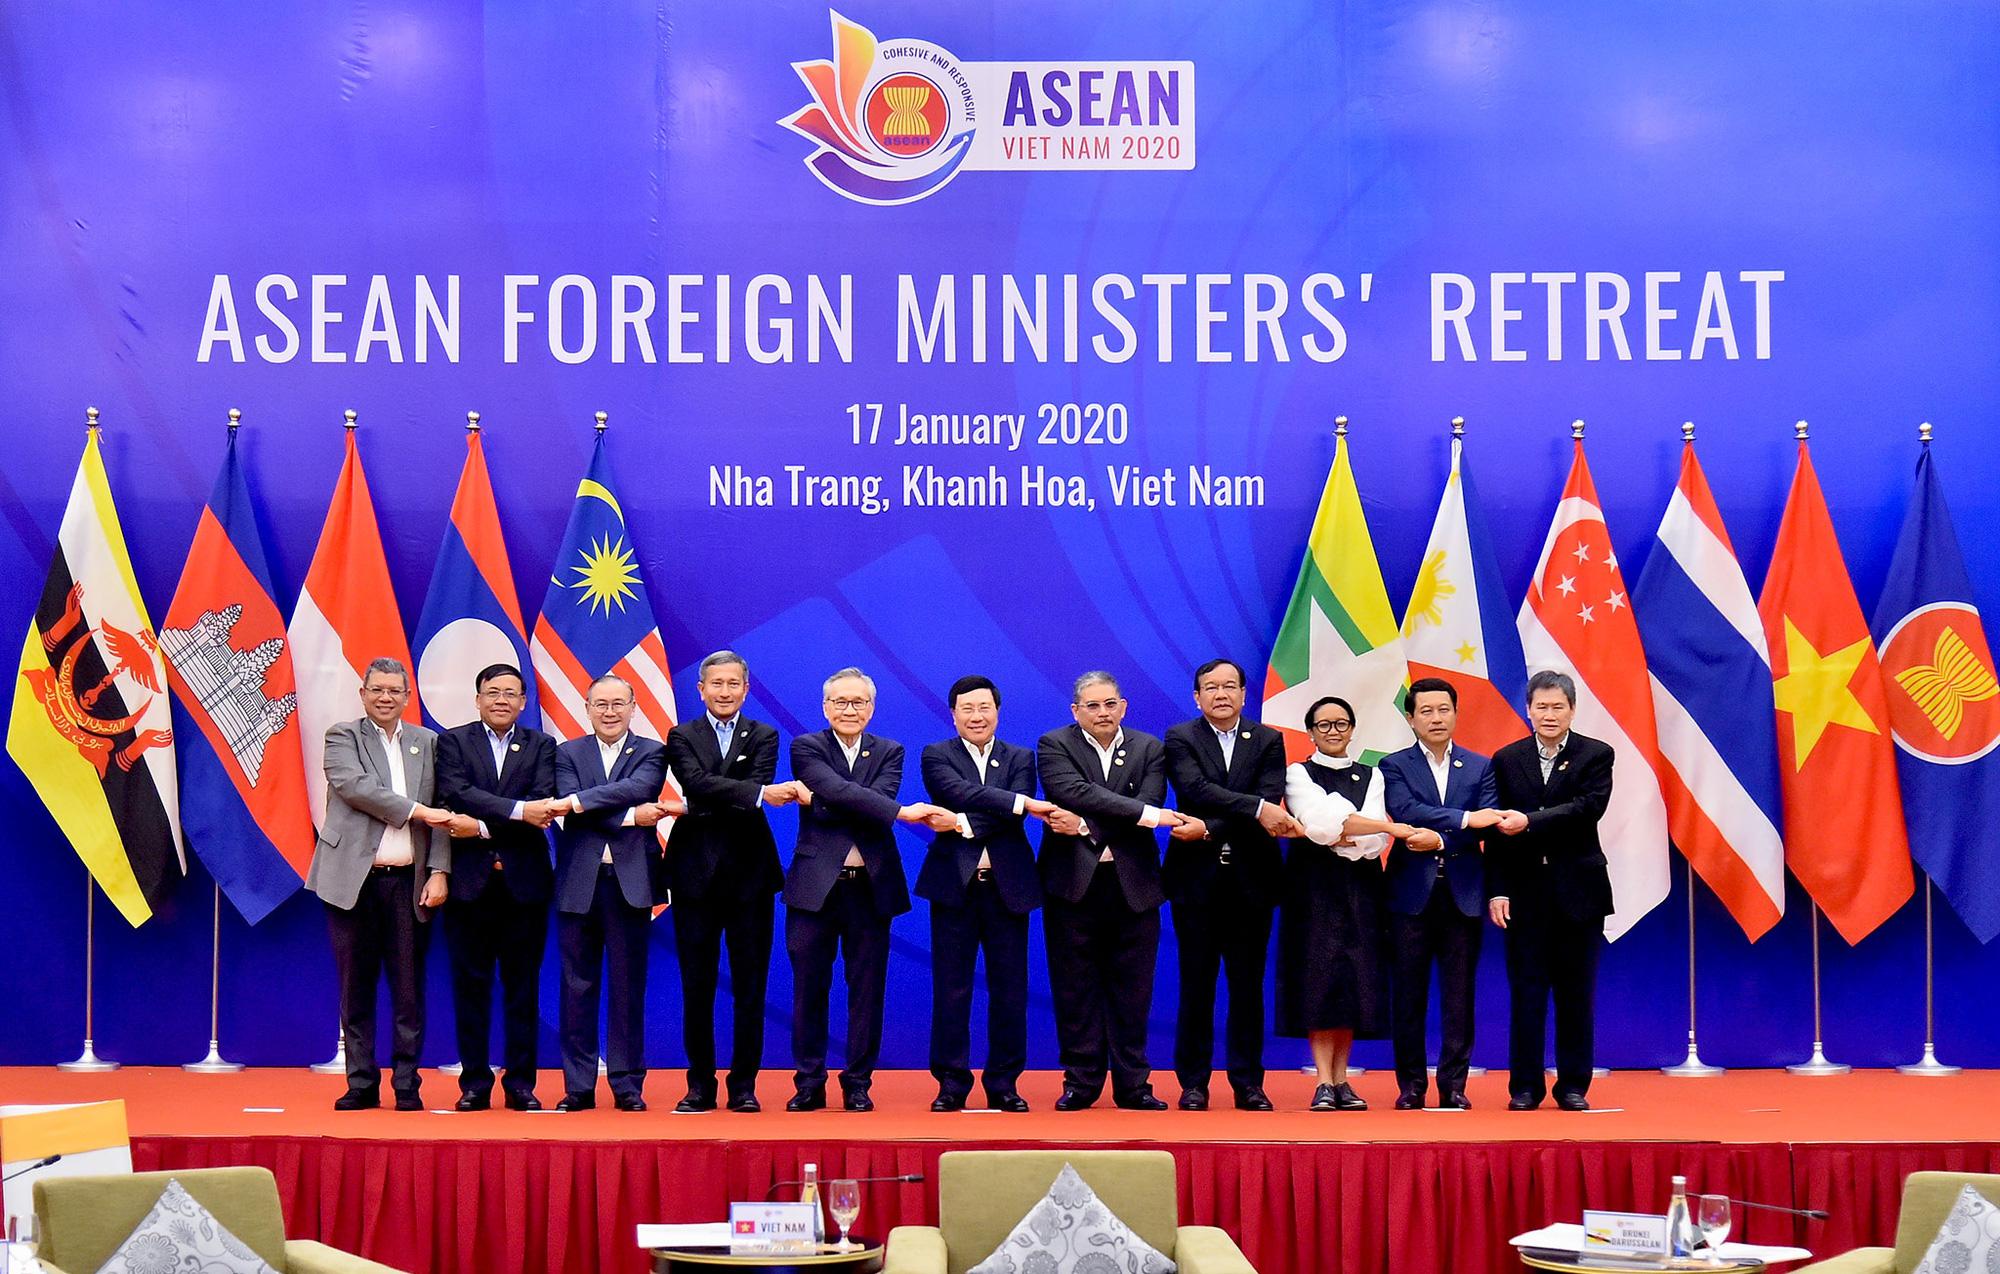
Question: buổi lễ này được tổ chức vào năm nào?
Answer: năm 2020